North America Western Asia Holdings

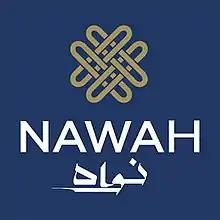

North America Western Asia Holdings (NAWAH) is an investment firm founded in 2011. It was established by Hyatt Hotels executive chairman Thomas Pritzker and former Pentagon official Paul Brinkley to build businesses in the Middle East, Central Asia and North Africa.